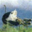
Label: bird